Lao cuisine

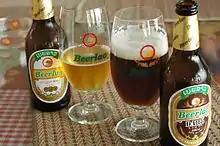
A light and a dark Beerlao.

Bread is originally a French import, but very popular. The most common form is small baguettes, known as.